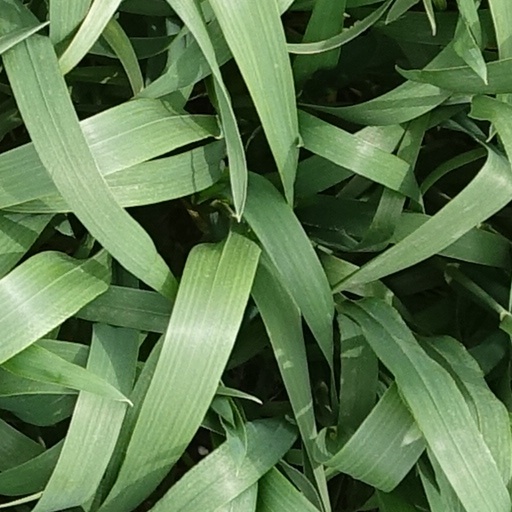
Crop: wheat